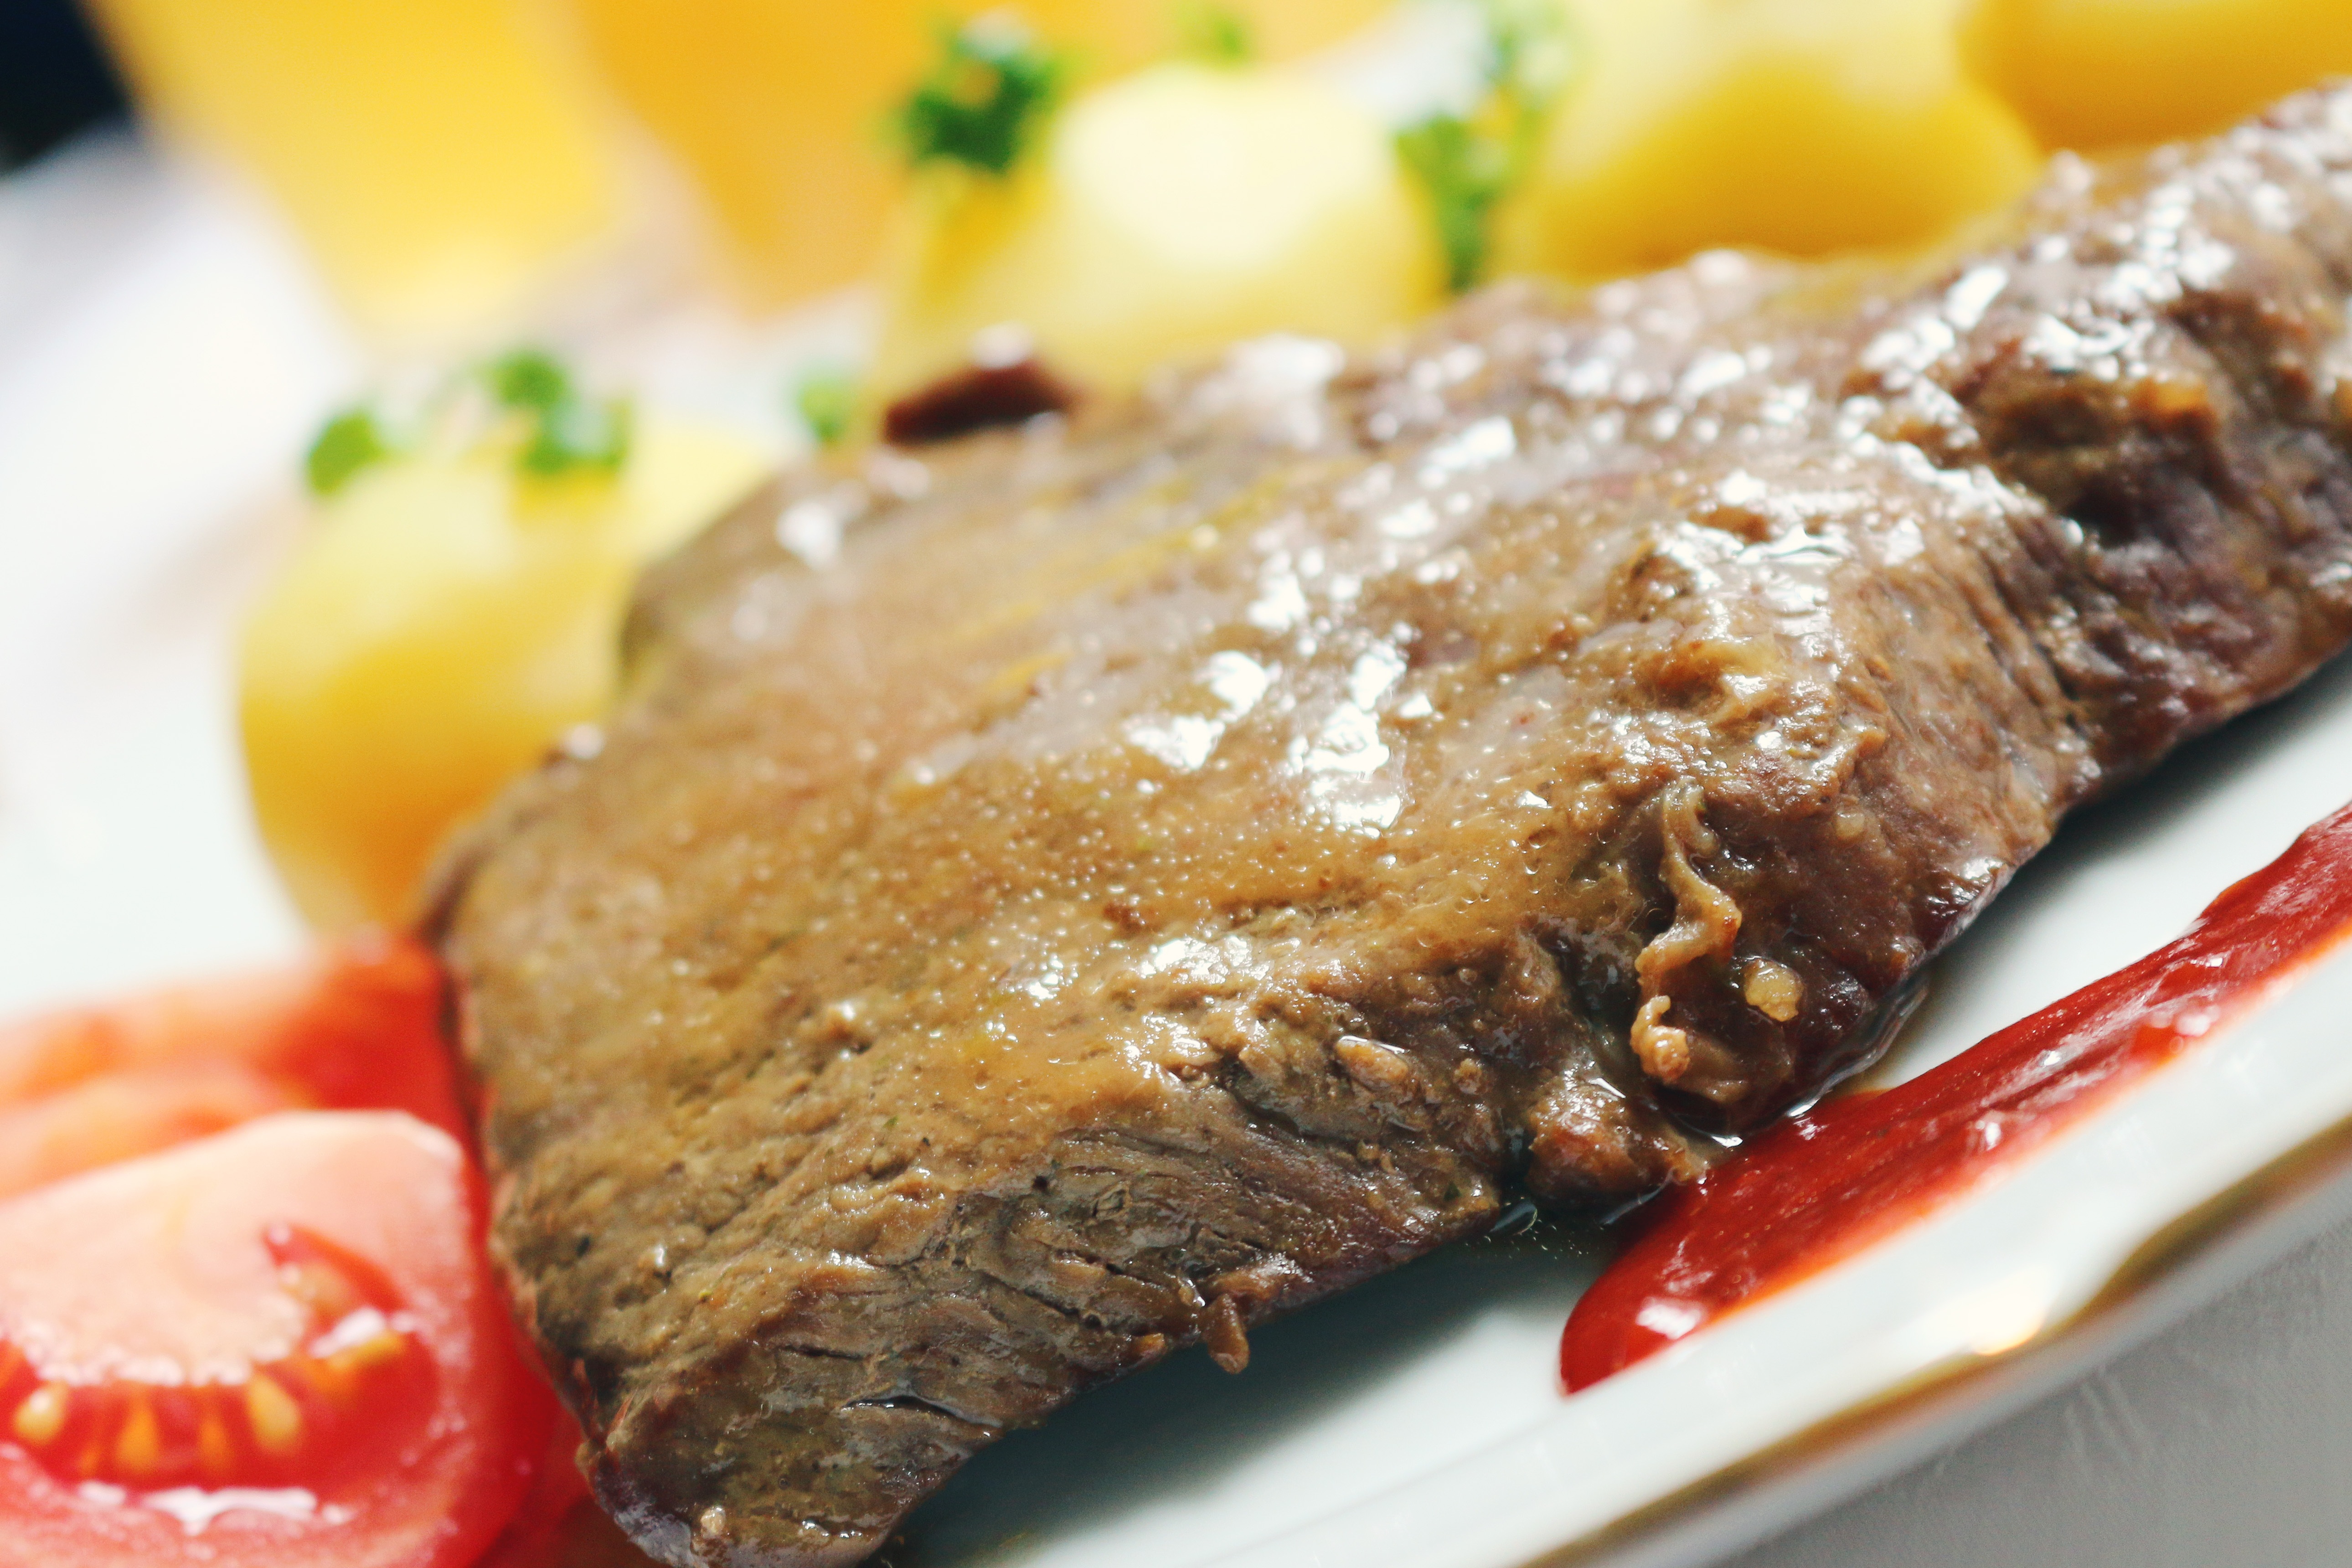
dish, meal, food, produce, fish, breakfast, meat, cuisine, steak, dinner, tomatoes, potatoes, gravy, rib eye steak, roast beef, animal source foods, sirloin steak